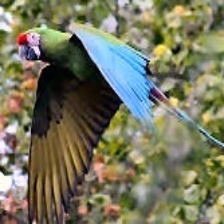
Species: MILITARY MACAW
Scientific name: ARA MILITARIS
ImageNet parent category: macaw